Town Bus

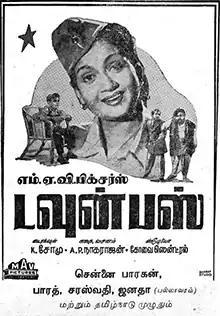
Film poster

Town Bus is a 1955 Indian Tamil-language romantic comedy film directed by K. Somu and produced by M. A. Venu. The film was written by A. P. Nagarajan, and the soundtrack was composed by K. V. Mahadevan. The film stars N. N. Kannappa and Anjali Devi, with V. K. Ramasamy, A. Karunanidhi, T. K. Ramachandran, M. N. Rajam and T. P. Muthulakshmi in supporting roles. The plot of the film was built around a bus transport company based in Coimbatore. The film, released on 13 November 1955, performed well at the box office.